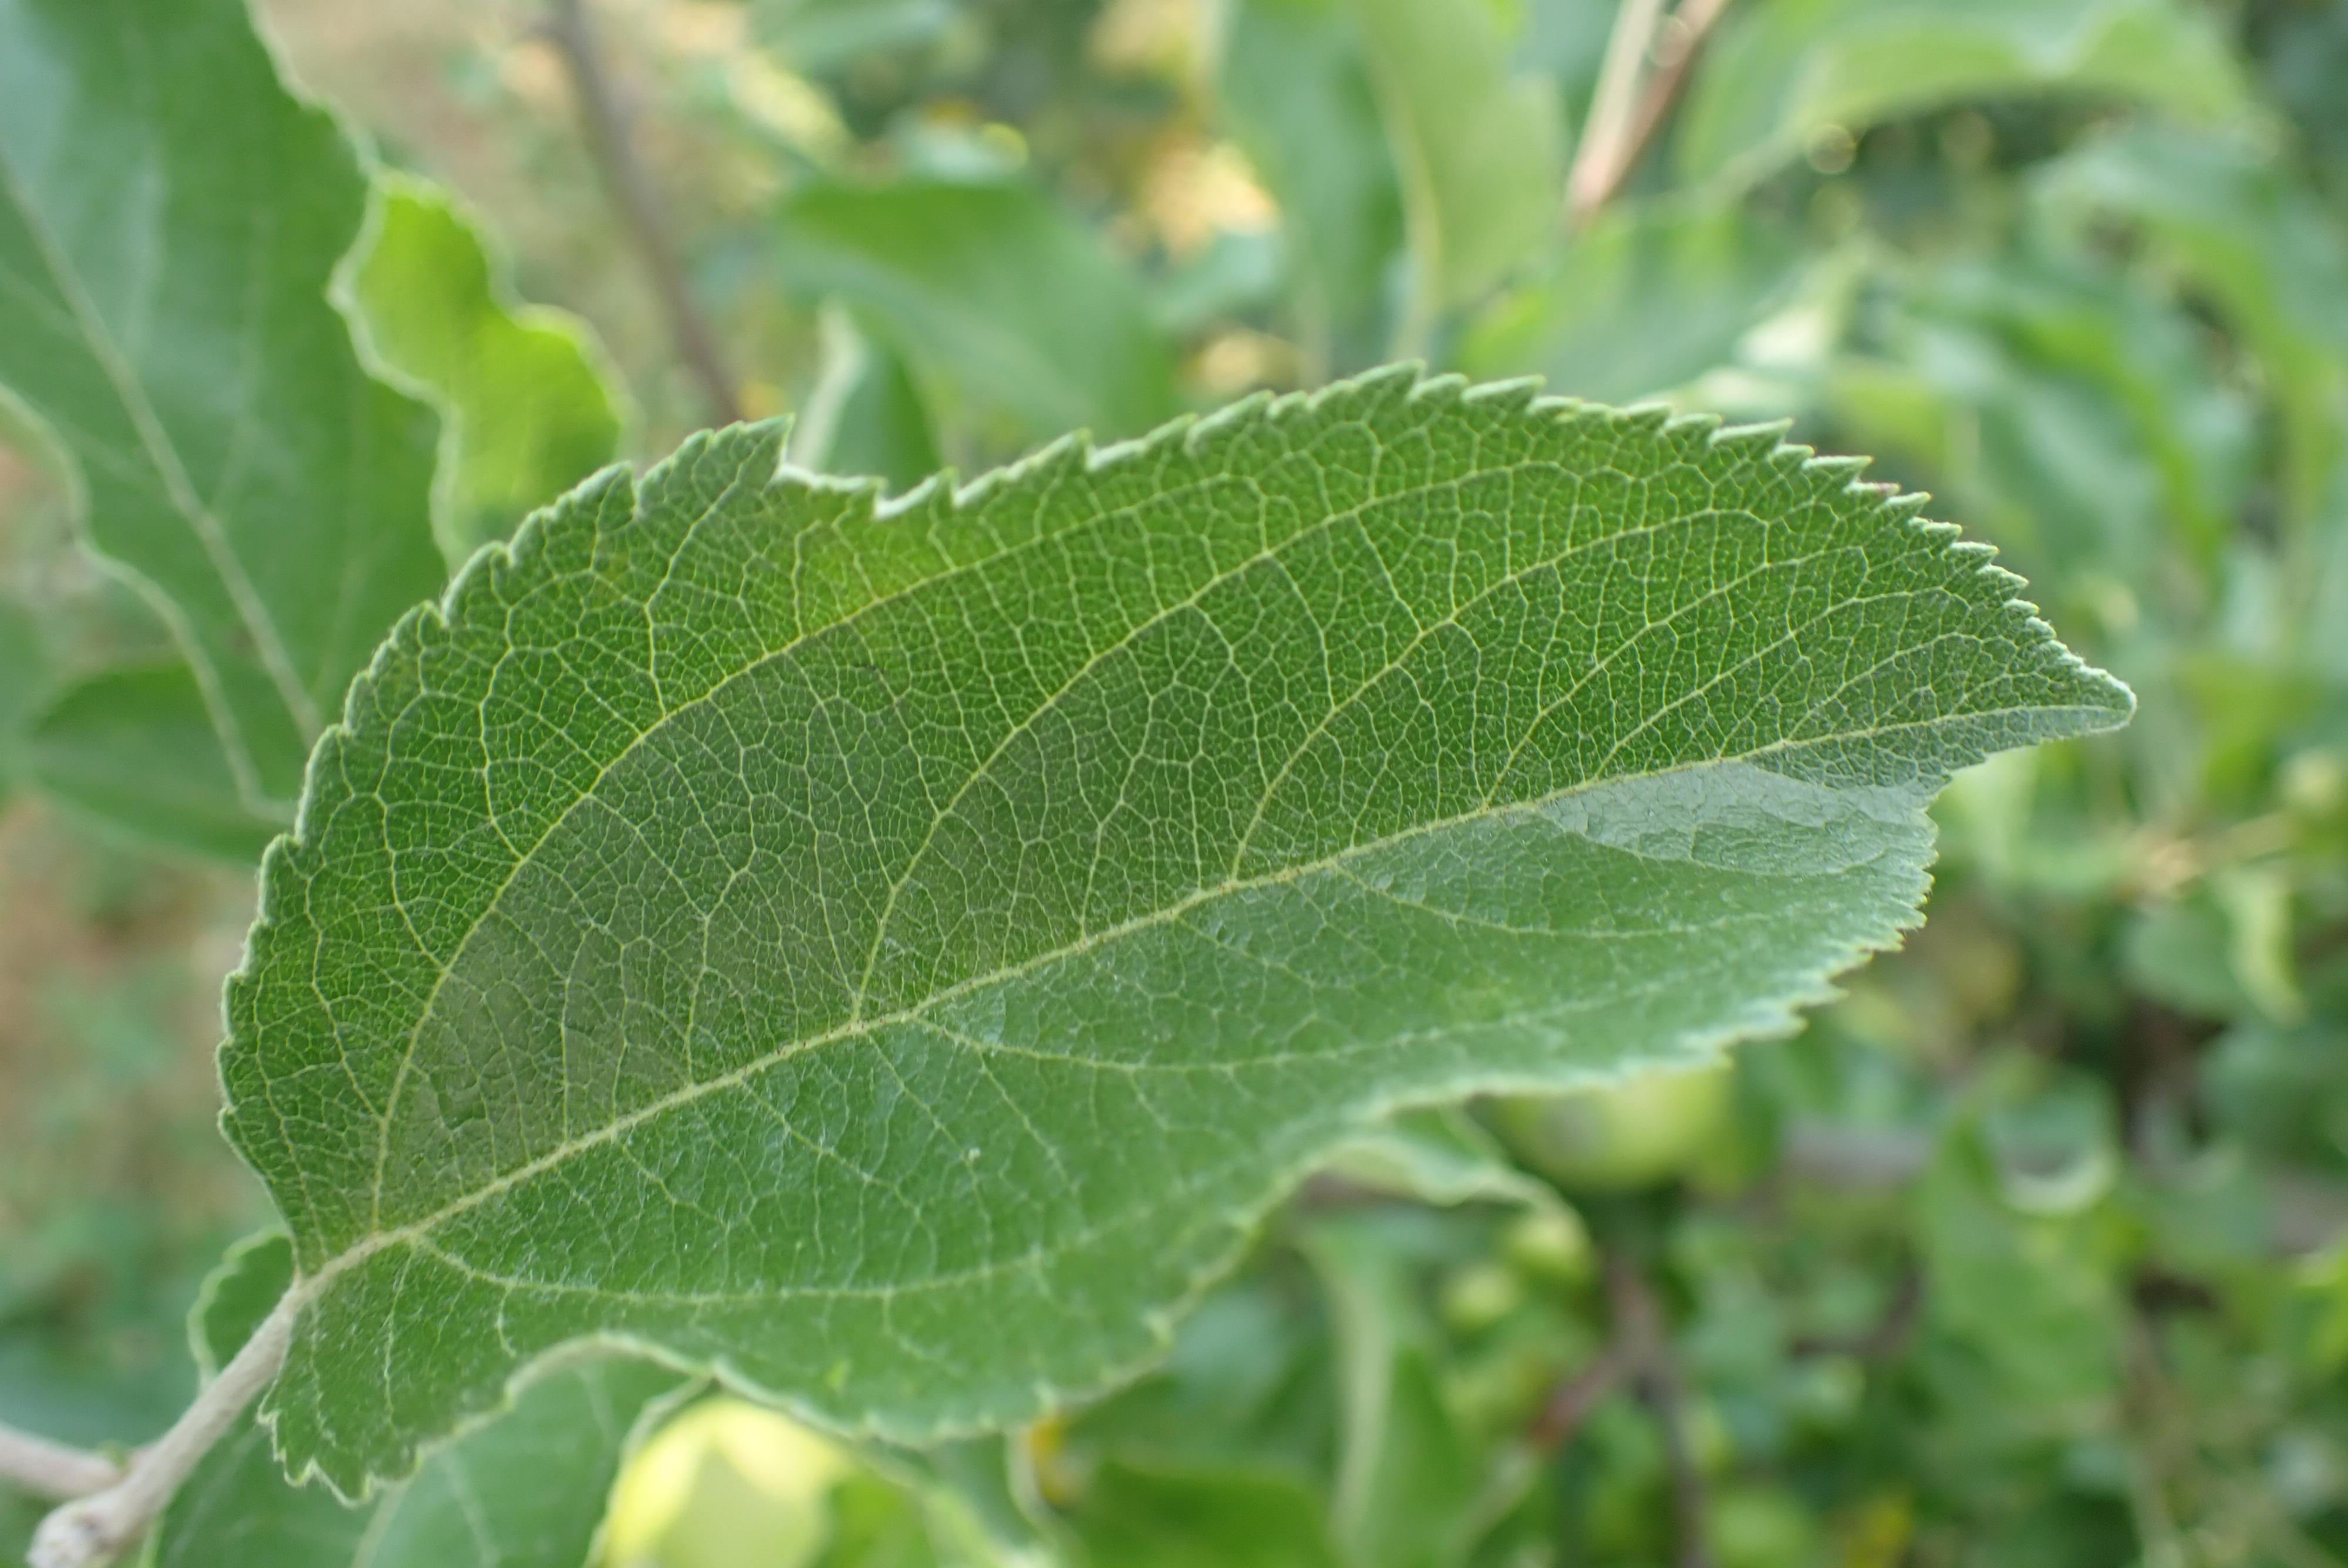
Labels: healthy